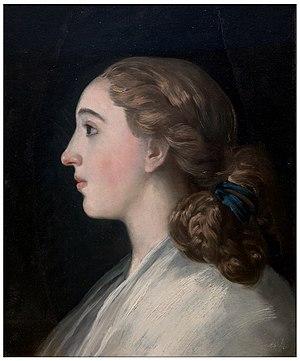
Luigi Boccherini, né le 19 février 1743 à Lucques et mort le 28 mai 1805 à Madrid, est un compositeur et violoncelliste italien de la période classique. Avec Joseph Haydn et Wolfgang Amadeus Mozart, il est considéré comme l'un des plus importants compositeurs de musique de chambre pour cordes de la seconde moitié du XVIIIᵉ siècle.